Super Bowl LI halftime show

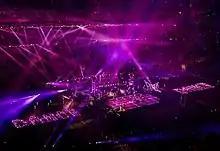
A faraway image of a stage with purple lights flashing from all around on it.

While performing on top of NRG Stadium, a fleet of 300 synchronized, LED-equipped "Shooting Star" quadcopter drones provided by Intel accompanied Gaga. They formed an image of the American flag behind the singer. This marked the first time the drones were used as part of a television broadcast. According to Intel's senior vice president Josh Walden, "Gaga and the Super Bowl creative team wanted to pull off something that had never been done before ... The potential for these light show drones is endless." Barnhart explained he had wanted to use drones in the Super Bowl for many years, but never encountered the appropriate technology. With permission from producer Ricky Kirshner, he reached out to Intel representatives and communicated that he wanted to use their drone technology for a "large TV show in February. I can't give you money, but I can give you exposure"; Intel agreed.